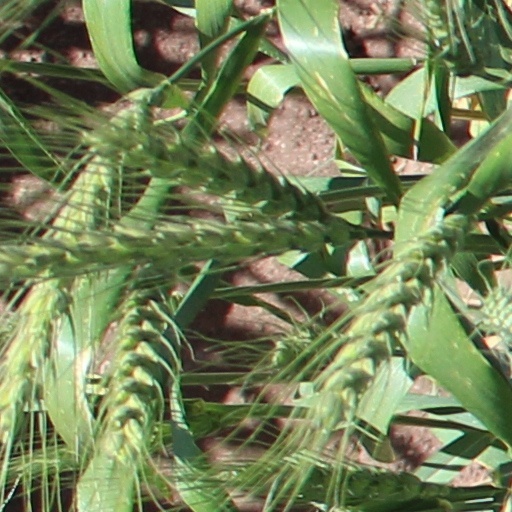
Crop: wheat